Corseul

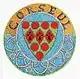
Roman ruins

Corseul (Gallo: "Corsoeut") is a commune in the Côtes-d'Armor department of Brittany in northwestern France.